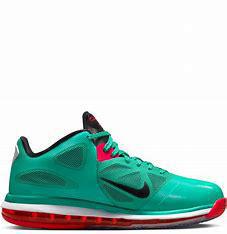
Brand: Nike
Model: Lebron 9